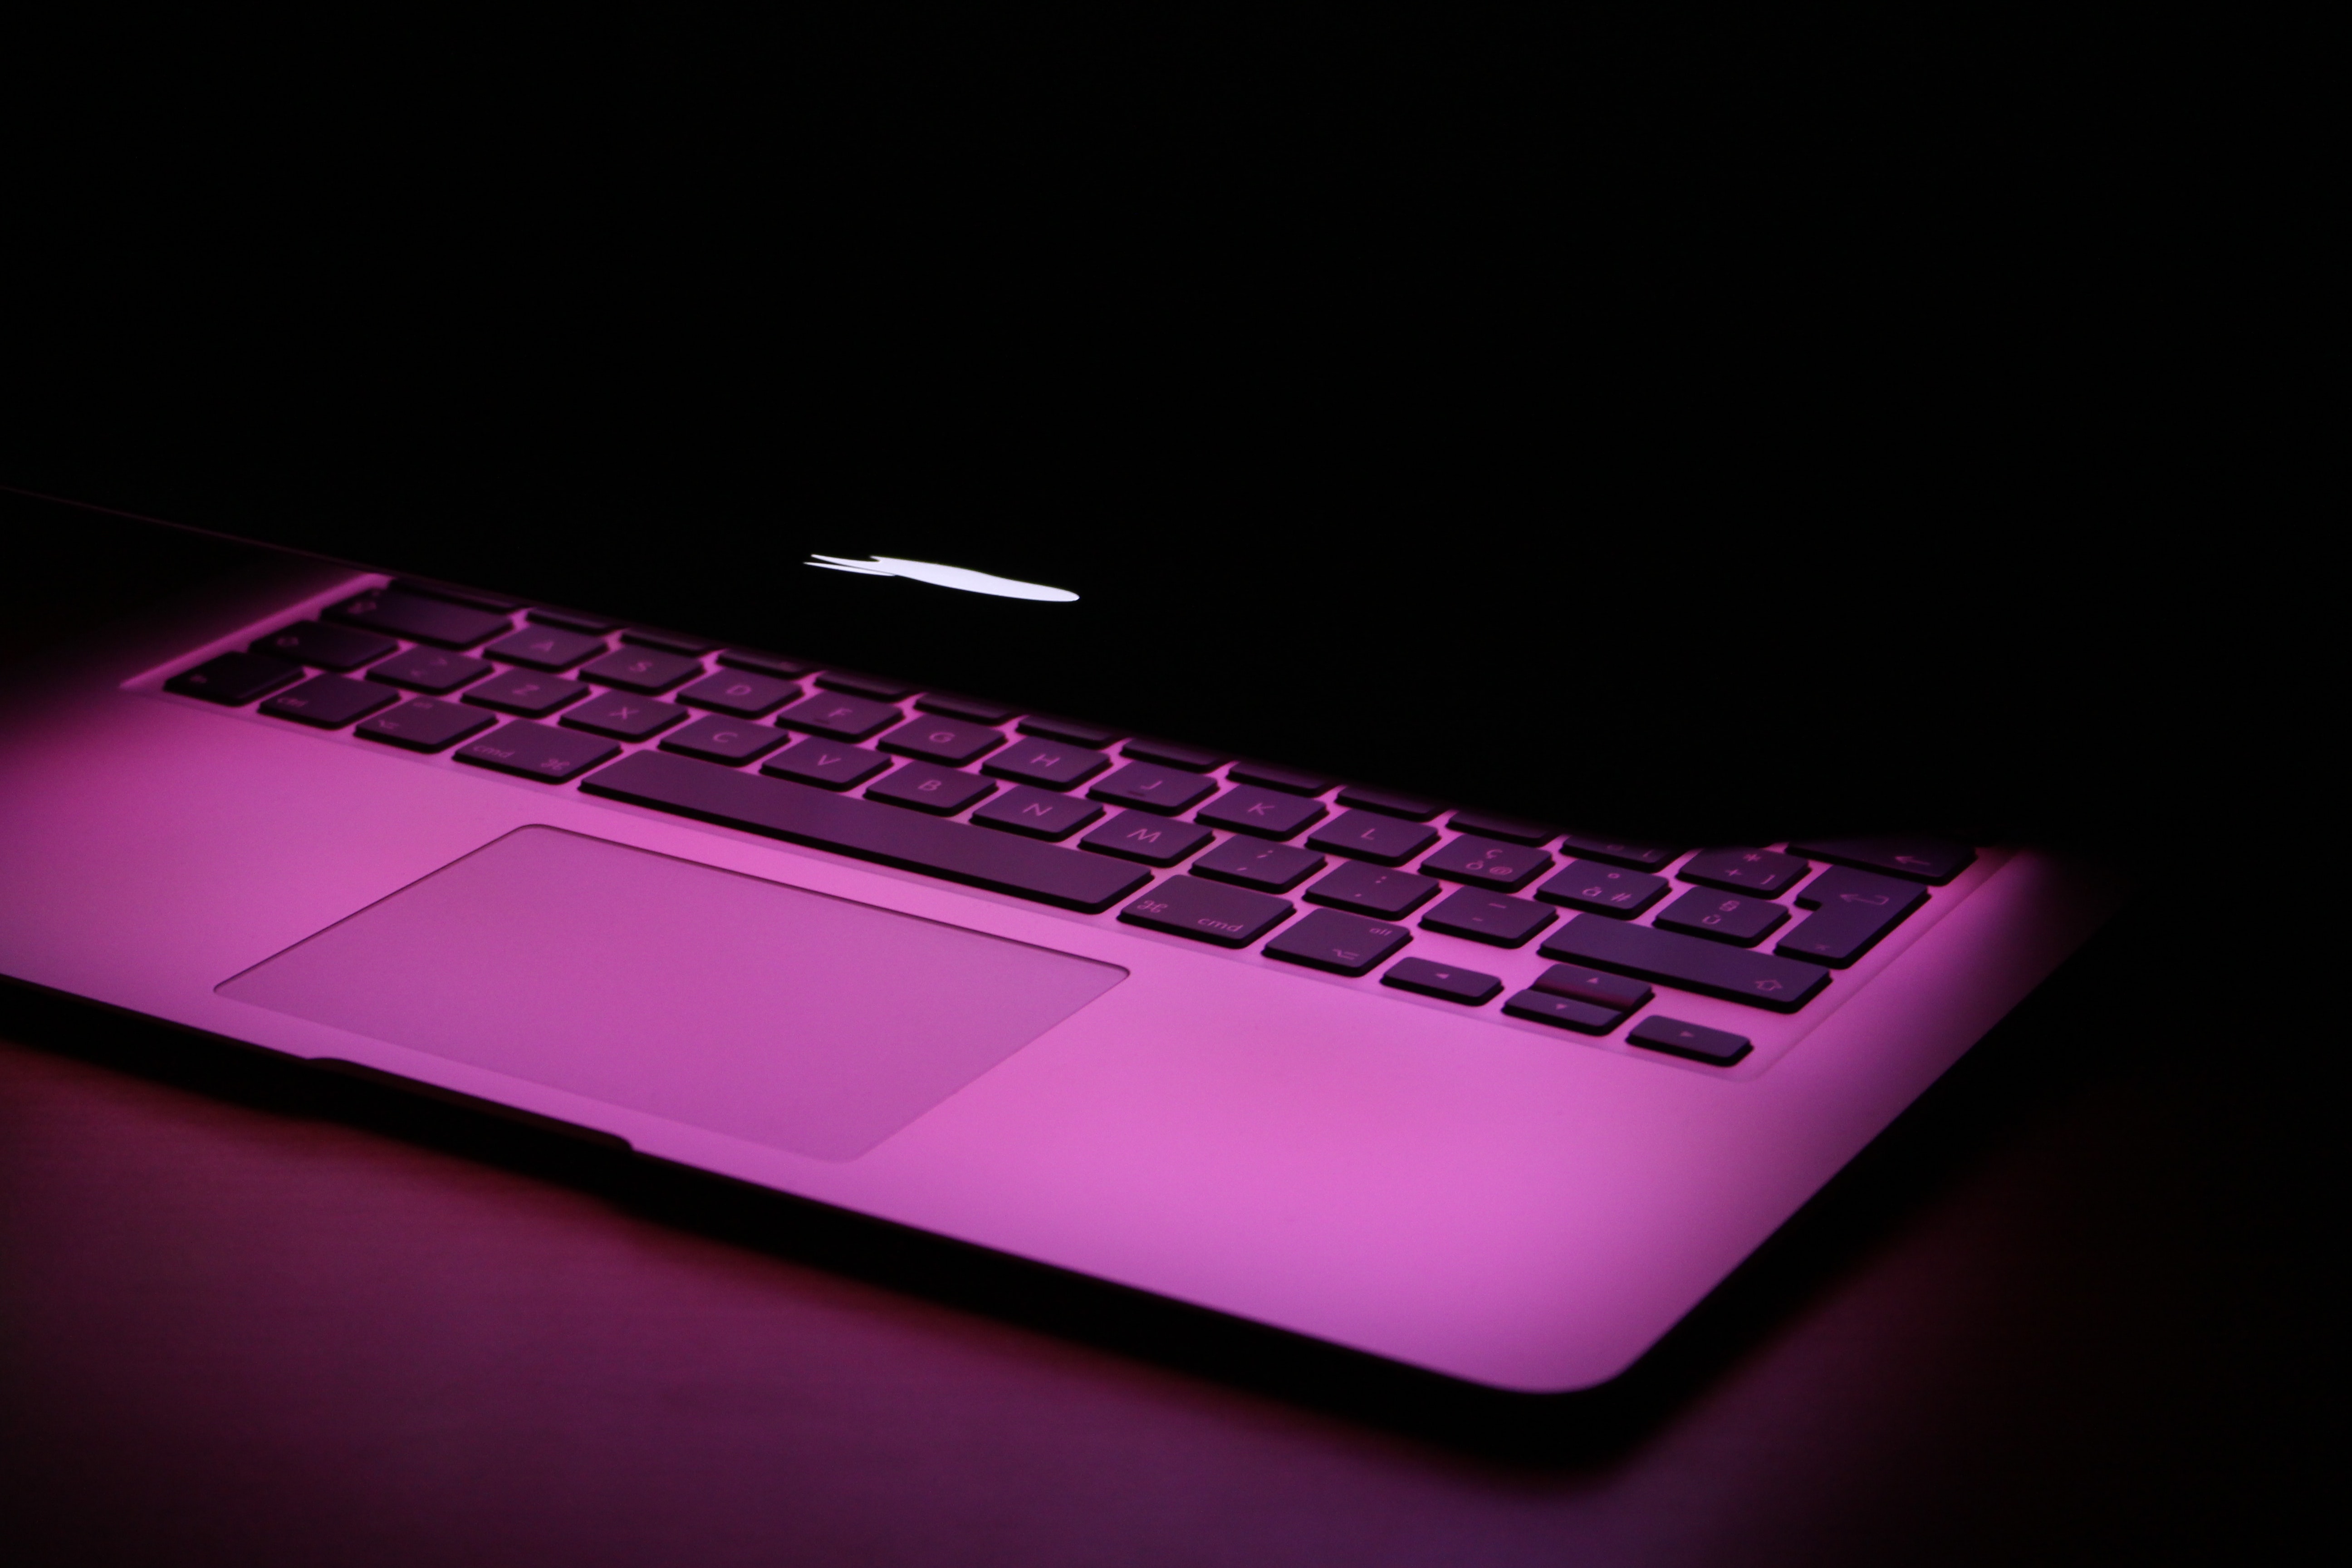
space bar, computer keyboard, purple, electronic device, technology, input device, light, magenta, computer component, pink, violet, keyboard, computer, peripheral, computer accessory, musical instrument, gadget, personal computer hardware, computer hardware, electronic instrument, laptop part, output device, laptop replacement keyboard